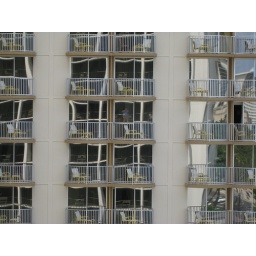
I can see myself in the building across the street